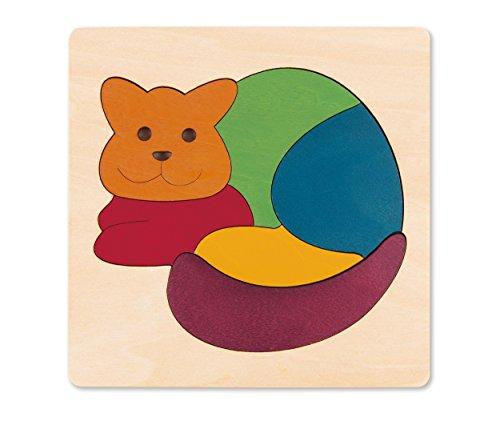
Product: Hape George Luck Rainbow Cat Wood Puzzle (7 Piece)
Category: Toys & Games | Puzzles | Jigsaw Puzzles
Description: This seven piece puzzle features a rainbow friendly felines.
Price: $13.30
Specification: ProductDimensions:5.9x5.9x0.3inches|ItemWeight:5ounces|ShippingWeight:7.8ounces(Viewshippingratesandpolicies)|DomesticShipping:ItemcanbeshippedwithinU.S.|InternationalShipping:ThisitemcanbeshippedtoselectcountriesoutsideoftheU.S.LearnMore|ASIN:B01FH04JNQ|Itemmodelnumber:E6500|Manufacturerrecommendedage:24months-12years